Clément-Bayard

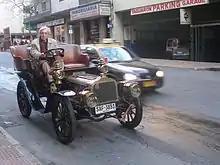
A 1904 Clément-Bayard AC2K (twin-cylinder) in Montevideo, Uruguay

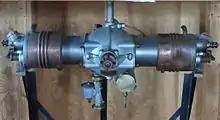
A two-cylinder Clement-Bayard engine on display

In 1896 Adolphe Clément who held the extremely profitable manufacturing rights for Dunlop tyres in France joined with a syndicate led by Dunlop's founder Harvey Du Cros to buy out the Gladiator Cycle Company and they merged it into a major bicycle manufacturing conglomerate of Clément, Gladiator & Humber & Co Limited. The range was expanded, and in 1902 a motorised bicycle led to cars and motorcycles.(See Clément Gladiator cycles for further details)